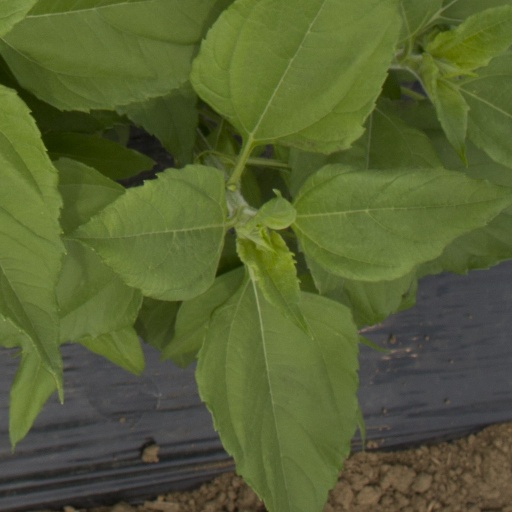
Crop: Jerusalem artichoke